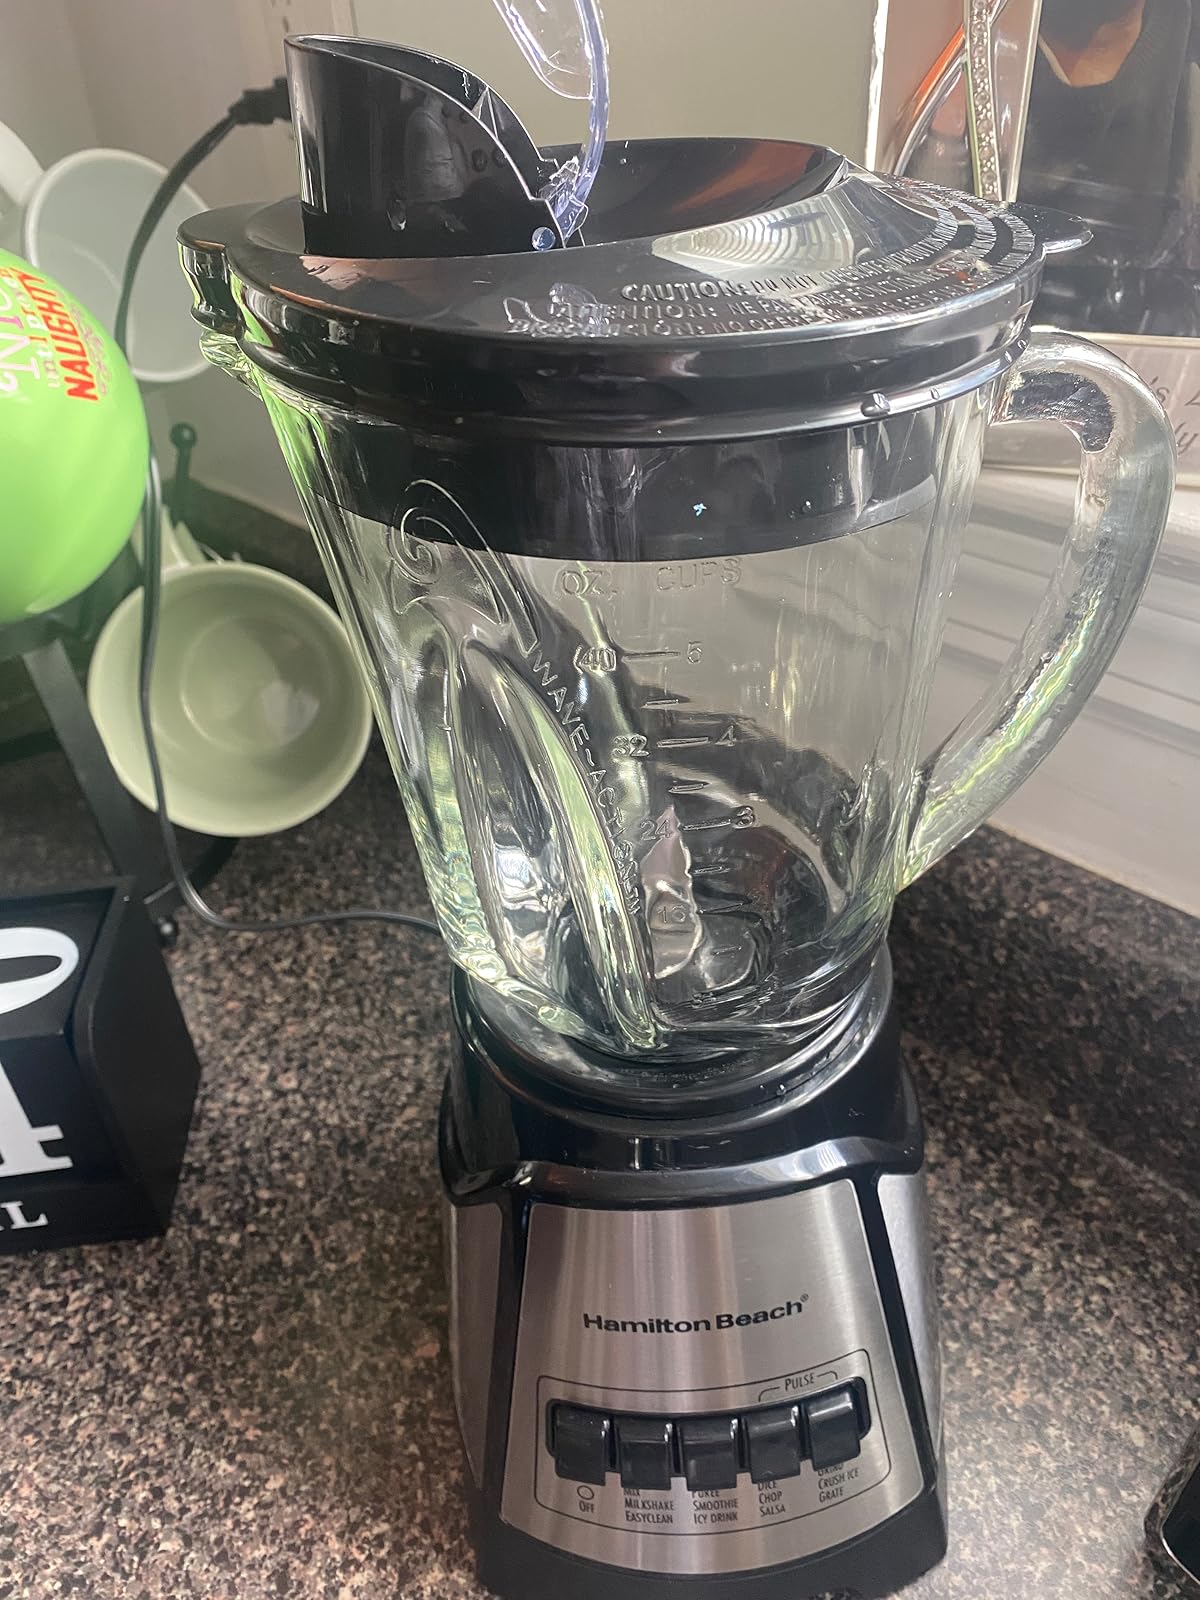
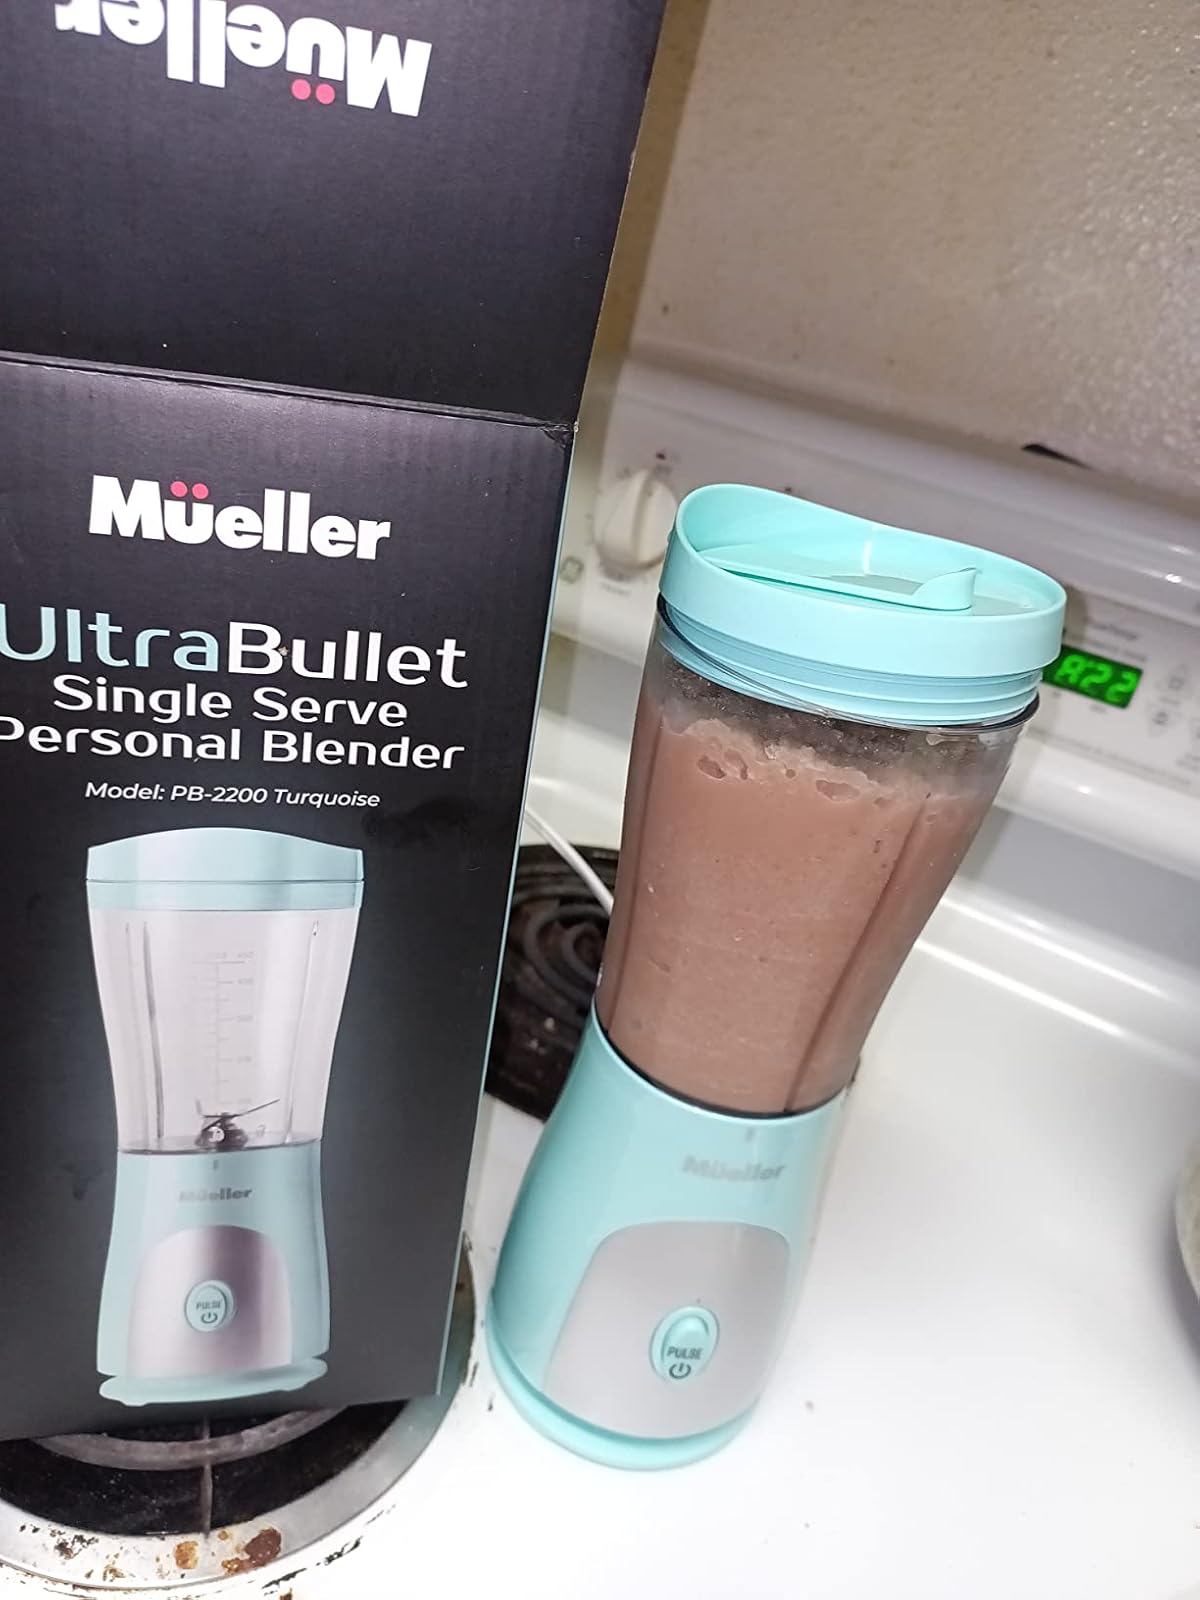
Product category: items_blender
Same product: no